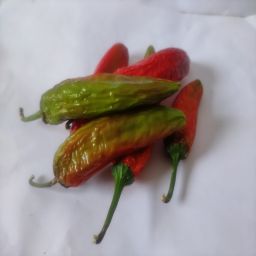
Crop: New Mexico Green Chile
Quality: Old